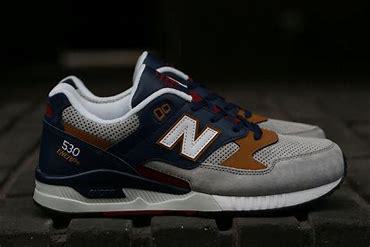
Brand: New
Model: Balance 530